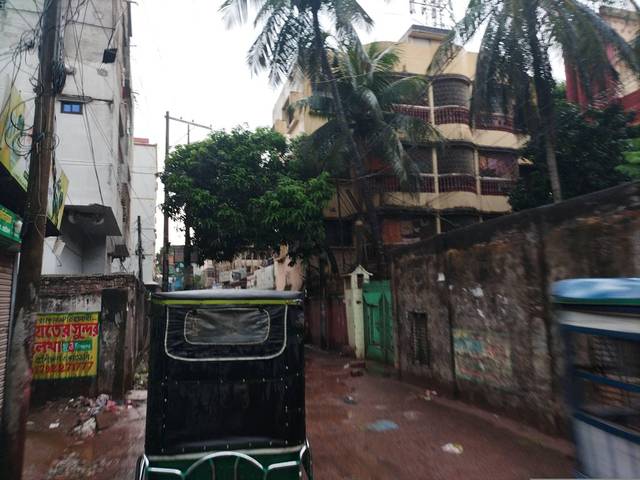
Region: Bangladesh
Coordinates: 23.925, 90.716